Emelie Öhrstig

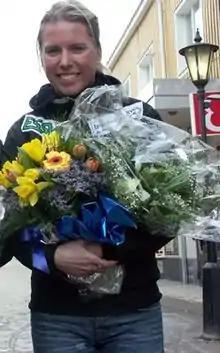
Emelie Öhrstig

Emelie Öhrstig, born 27 February 1978 in Borås, Sweden, is a Swedish cross-country skier and road racing cyclist. As a cross-country skier she who won a gold medal during the 2005 Nordic World Ski Championships in Oberstdorf, Germany. She also has eleven additional victories up to 15 km from 2002 to 2005, and her best individual finish in Turin at the 2006 Winter Olympics was 22nd in the individual sprint.